Dao (Chinese sword)

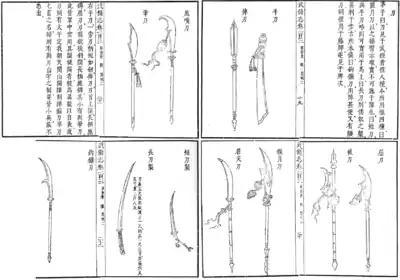
Swords and polearms as depicted in the Wubei Zhi, including "dao".

With the Mongol invasion of China in the early 13th century and the formation of the Yuan dynasty, the curved steppe saber became a greater influence on Chinese sword designs. Sabers had been used by Turkic, Tungusic, and other steppe peoples of Central Asia since at least the 8th century CE. It was a favored weapon among the Mongol aristocracy. Its effectiveness for mounted warfare and popularity among soldiers throughout the Mongol empire had lasting effects.